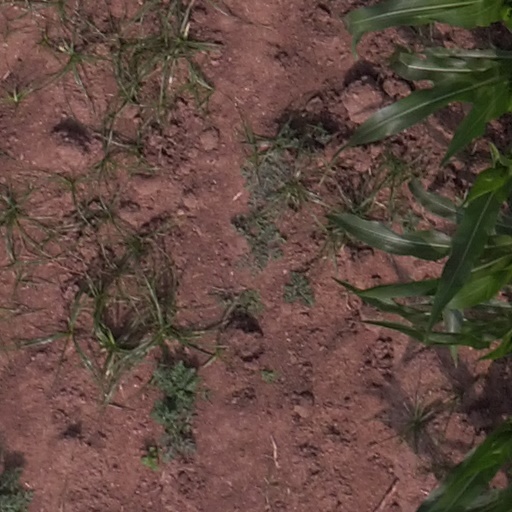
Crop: maize; corn